Berkeley Marine Corps Recruiting Center protests

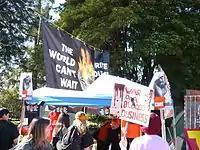
Code Pink at the February 12 protest.

25,000 people wrote to city leaders urging them to rescind the letter. Some members of the city council regretted their vote after the motion passed. Councilwoman Betty Olds said she was ashamed of her vote. On February 4, 2008, Council members Betty Olds and Laurie Capitelli called on the council to rescind the letter to the Marines and to declare that Berkeley was against the war but supported the troops. On February 12, 2008, the council met to reconsider the Marine Corps Recruiting motions. On this day, at its peak, 2,000 protesters gathered outside city hall, with one group protesting against the city council motion that included Move America Forward, and the other, consisting mainly of Code Pink, protesting in support of the motions. The two sides faced each other with police separating them on Martin Luther King Jr. Way; both sides exchanged songs, chants, flag waves, yells, and obscenities. The protest lasted 24 hours, ending at around 1:00 am on February 13. There were four arrests. The City of Berkeley spent $93,000 in police overtime on February 12 as part of a large police presence to keep the peace.